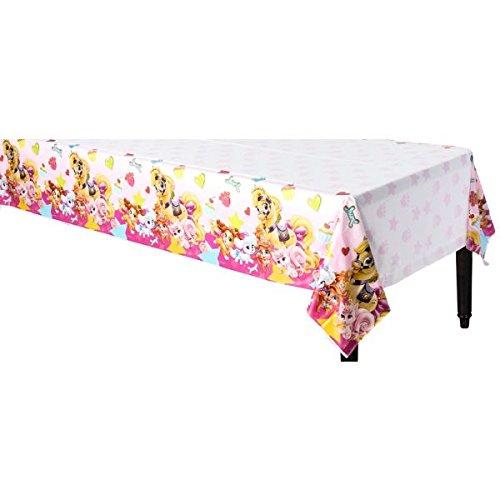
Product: Plastic Table Cover | Disney Palace Pets Collection | Party Accessory
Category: Toys & Games | Dolls & Accessories | Doll Accessories
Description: Match with our other " Disney Palace Pets" party collection.
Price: $9.43
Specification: ProductDimensions:16x7x0.5inches|ItemWeight:4ounces|ShippingWeight:14.4ounces(Viewshippingratesandpolicies)|DomesticShipping:ItemcanbeshippedwithinU.S.|InternationalShipping:ThisitemcanbeshippedtoselectcountriesoutsideoftheU.S.LearnMore|ASIN:B018JE4WB6|Itemmodelnumber:571581|Manufacturerrecommendedage:4-12years